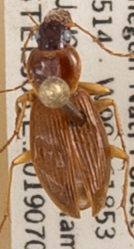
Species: Synuchus impunctatus
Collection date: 2019-07-09
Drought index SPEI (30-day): -0.32
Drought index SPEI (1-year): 1.69
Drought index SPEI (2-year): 0.9